Veps National Volost

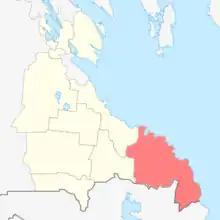
The Veps National Volost within the Republic of Karelia

Veps National Volost ("Vepsskaya natsionalnaya volost") was a municipal autonomy (a "volost") of North Vepses in Prionezhsky District of the Republic of Karelia, Russia during 1996-2004. Its center was the village of Shyoltozero.